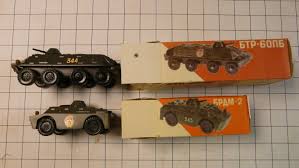
Label: BTR